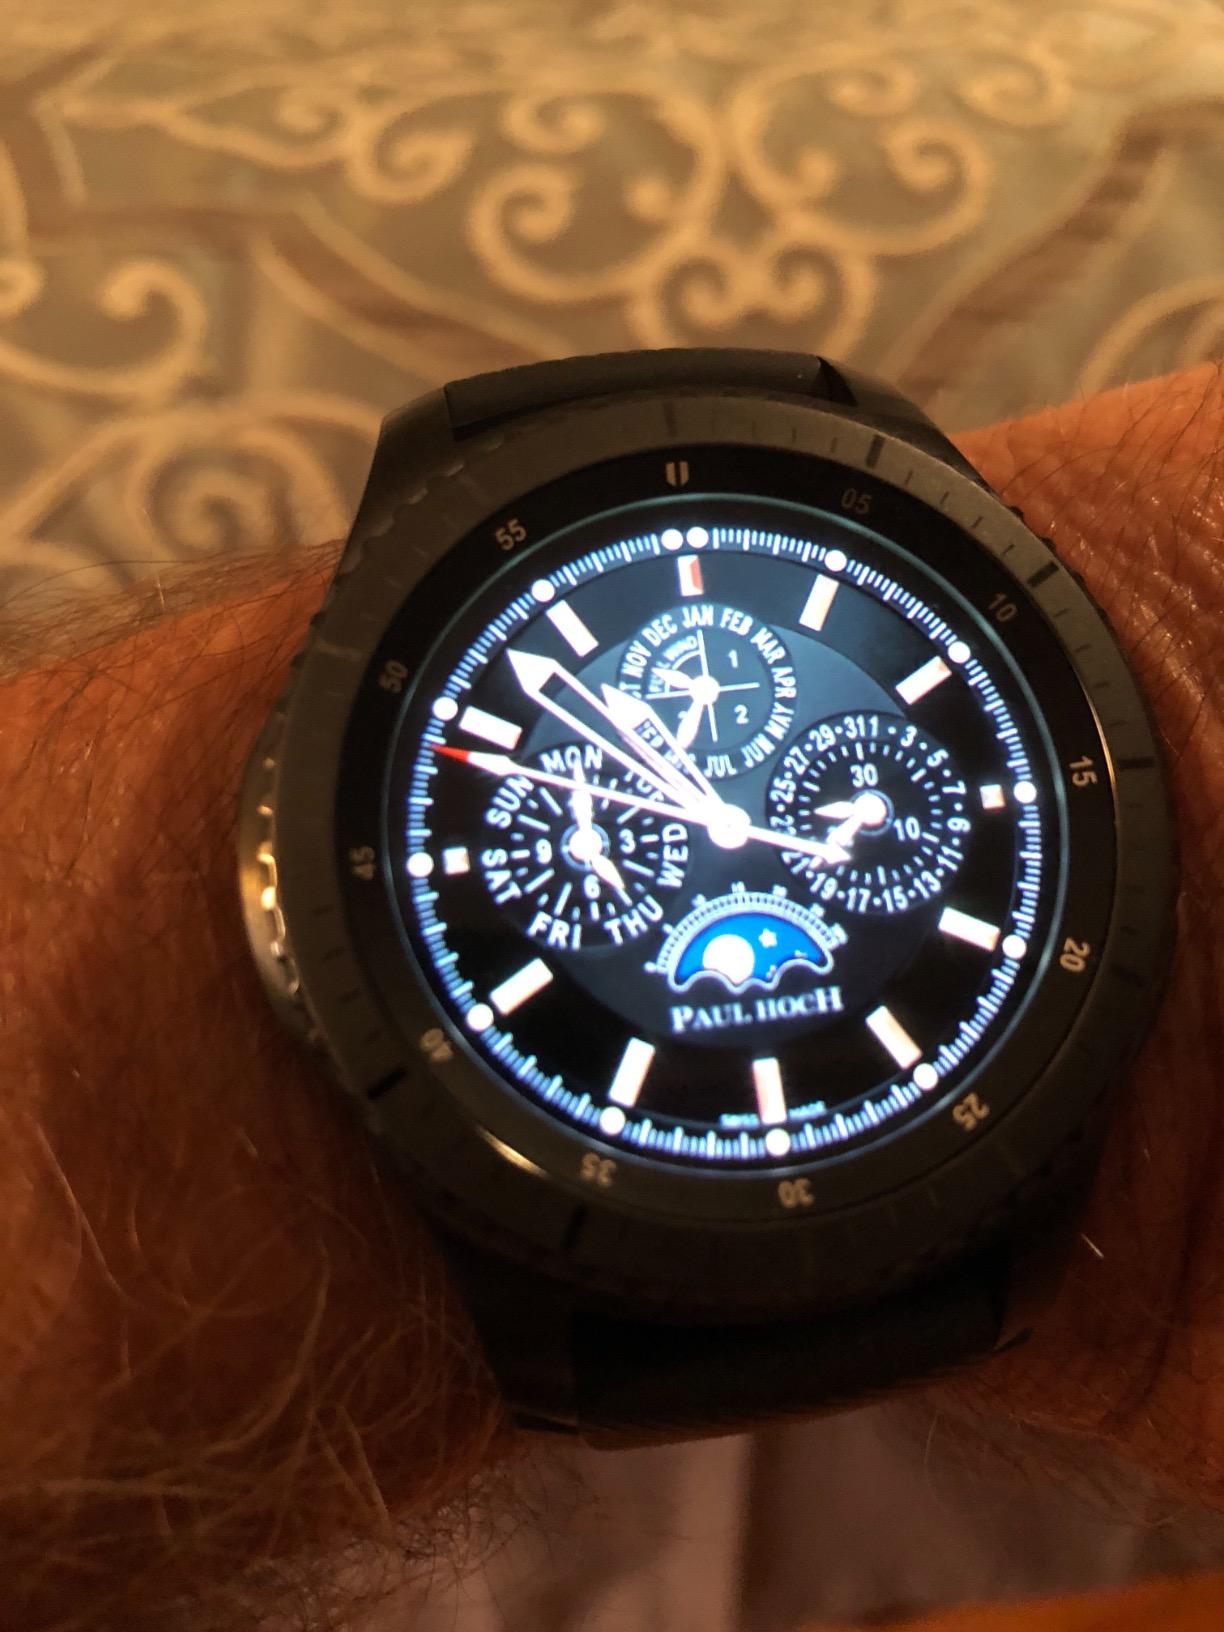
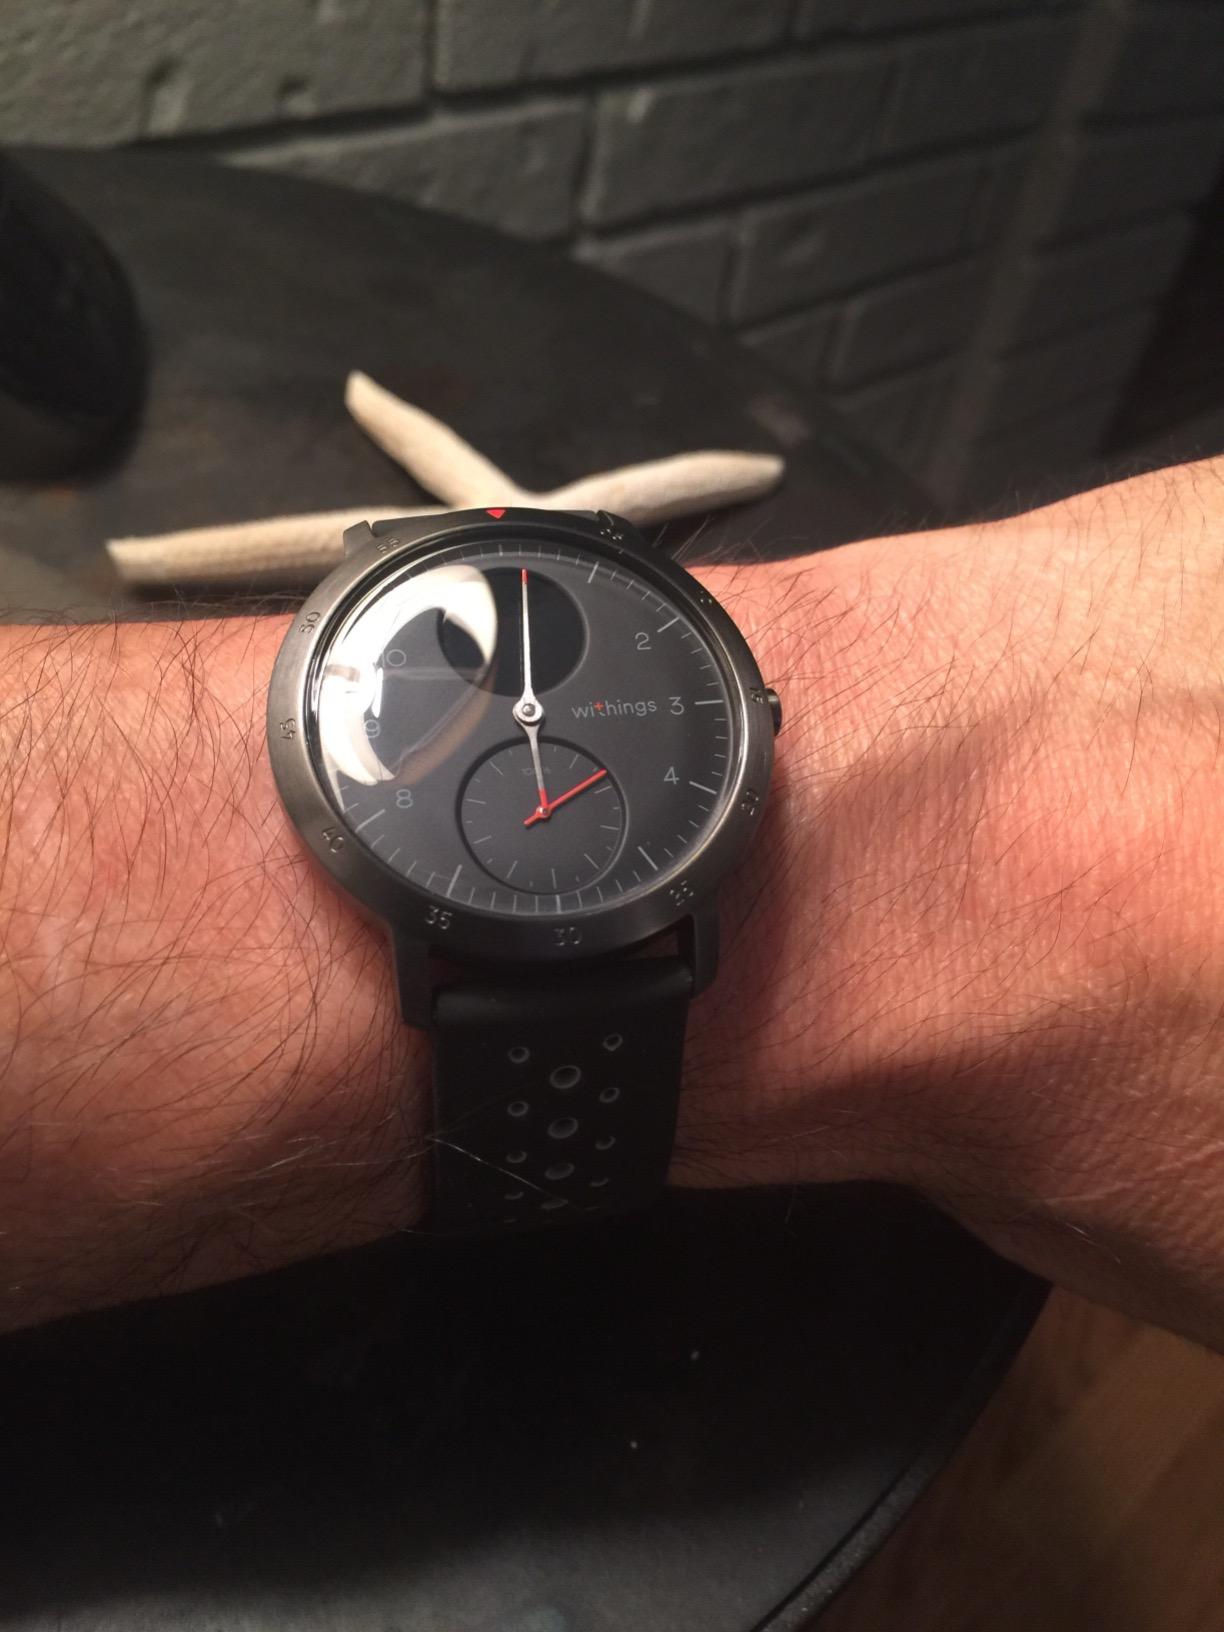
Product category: smartwatch
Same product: no